Stardust (1927 song)

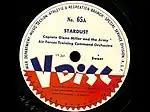
Glenn Miller and the AAFTC Orchestra recording issued as V-Disc in 1943

Also in 1940, Glenn Miller recorded his version of the song, which entered "Billboard's" National Best Selling Chart on October 26, and peaked at number 20. "DownBeat"s review considered the release "among the greatest bits of big band scoring in history". While it considered the song "beautifully arranged with good sax and trumpet solos", "The Boston Globe" felt the result is "completely dead and lifeless". The publication attributed this to an imbalance in the number of musicians in the woodwind section, compared to the rhythm section, which the reviewer described as "just competent musicians, no more".